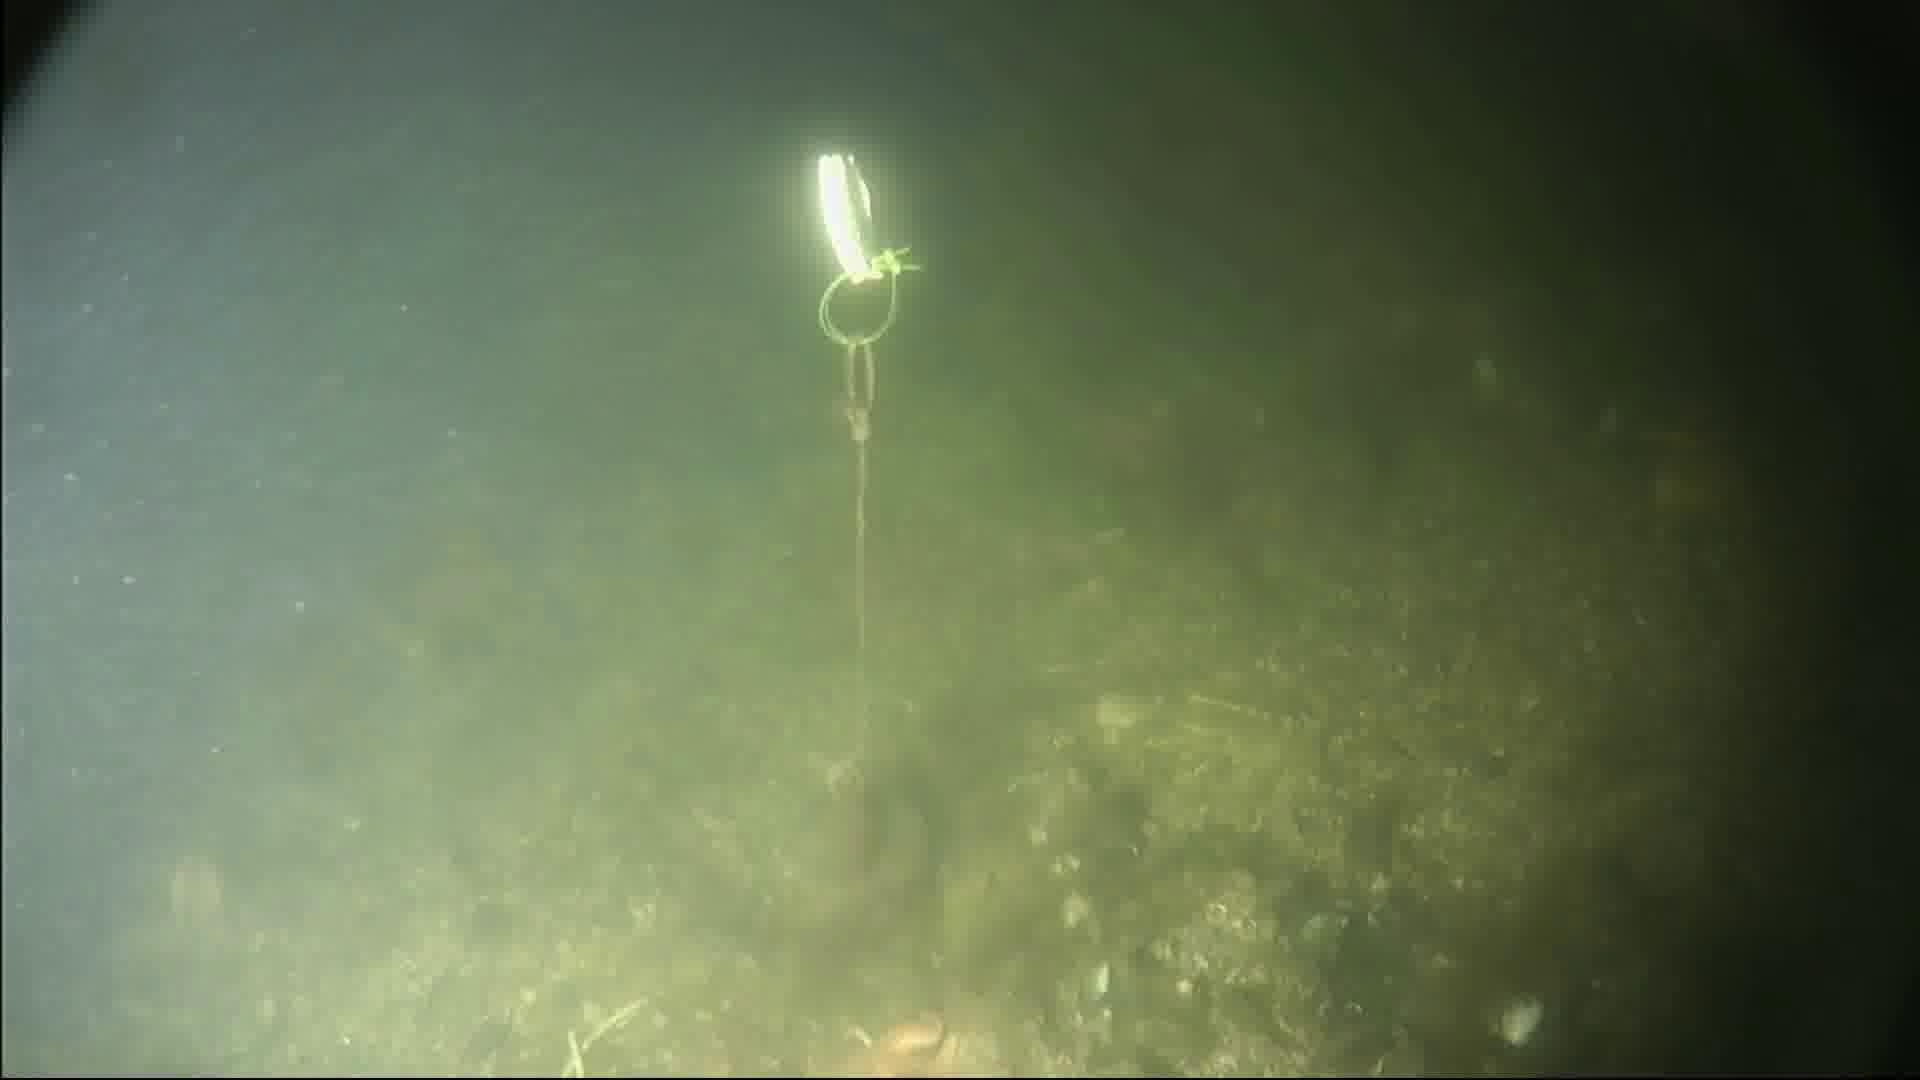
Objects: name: starfish
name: crab